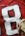
Number: 8